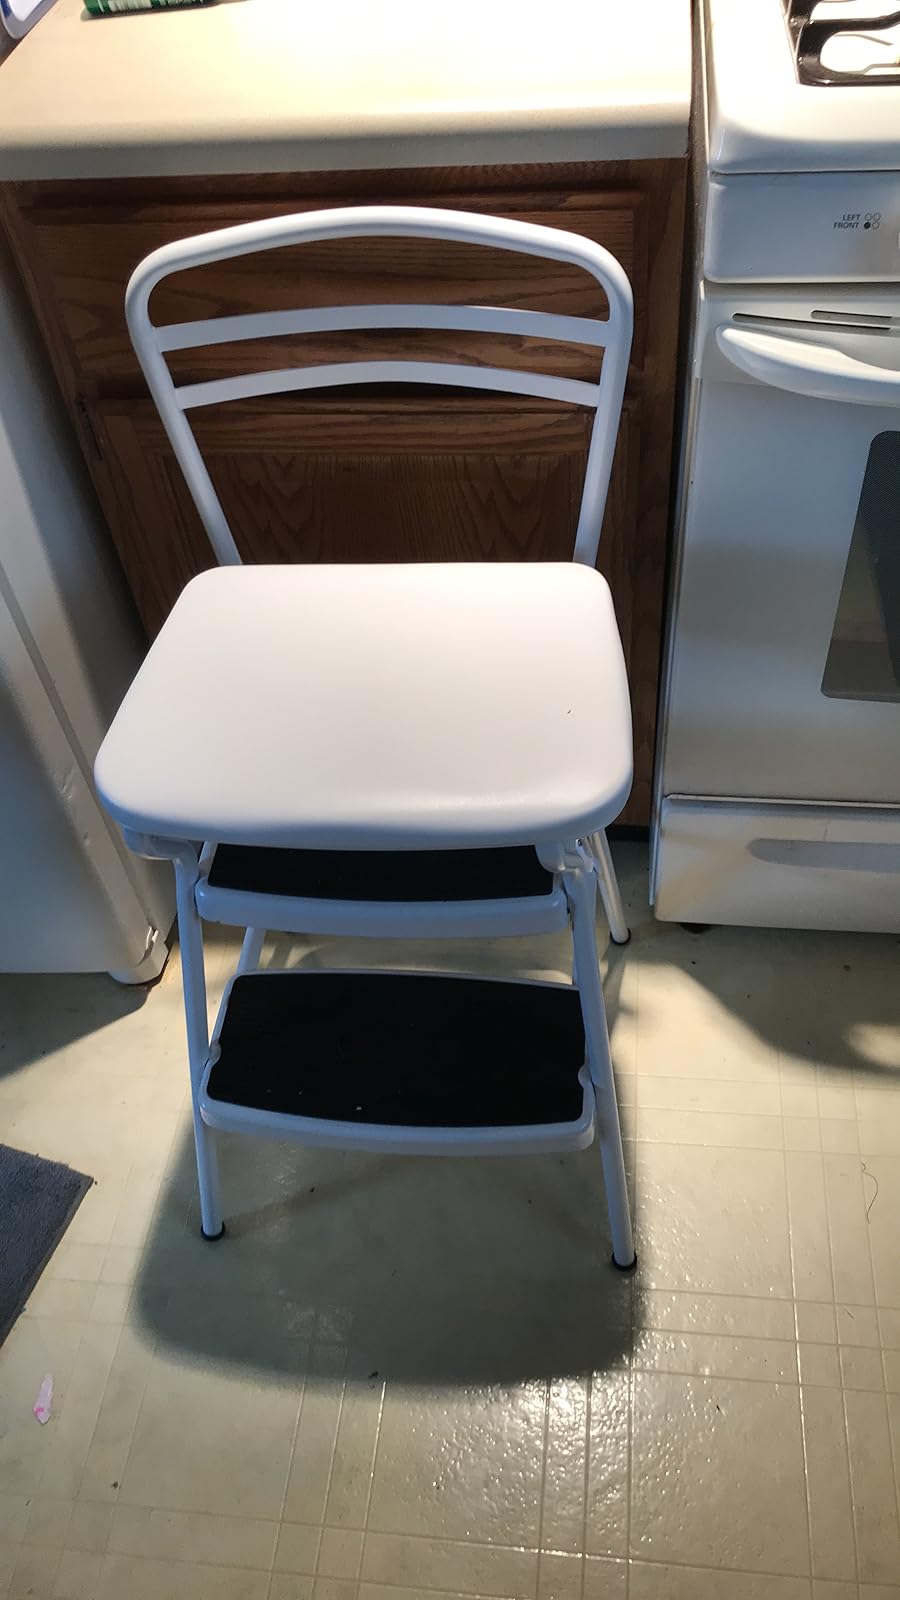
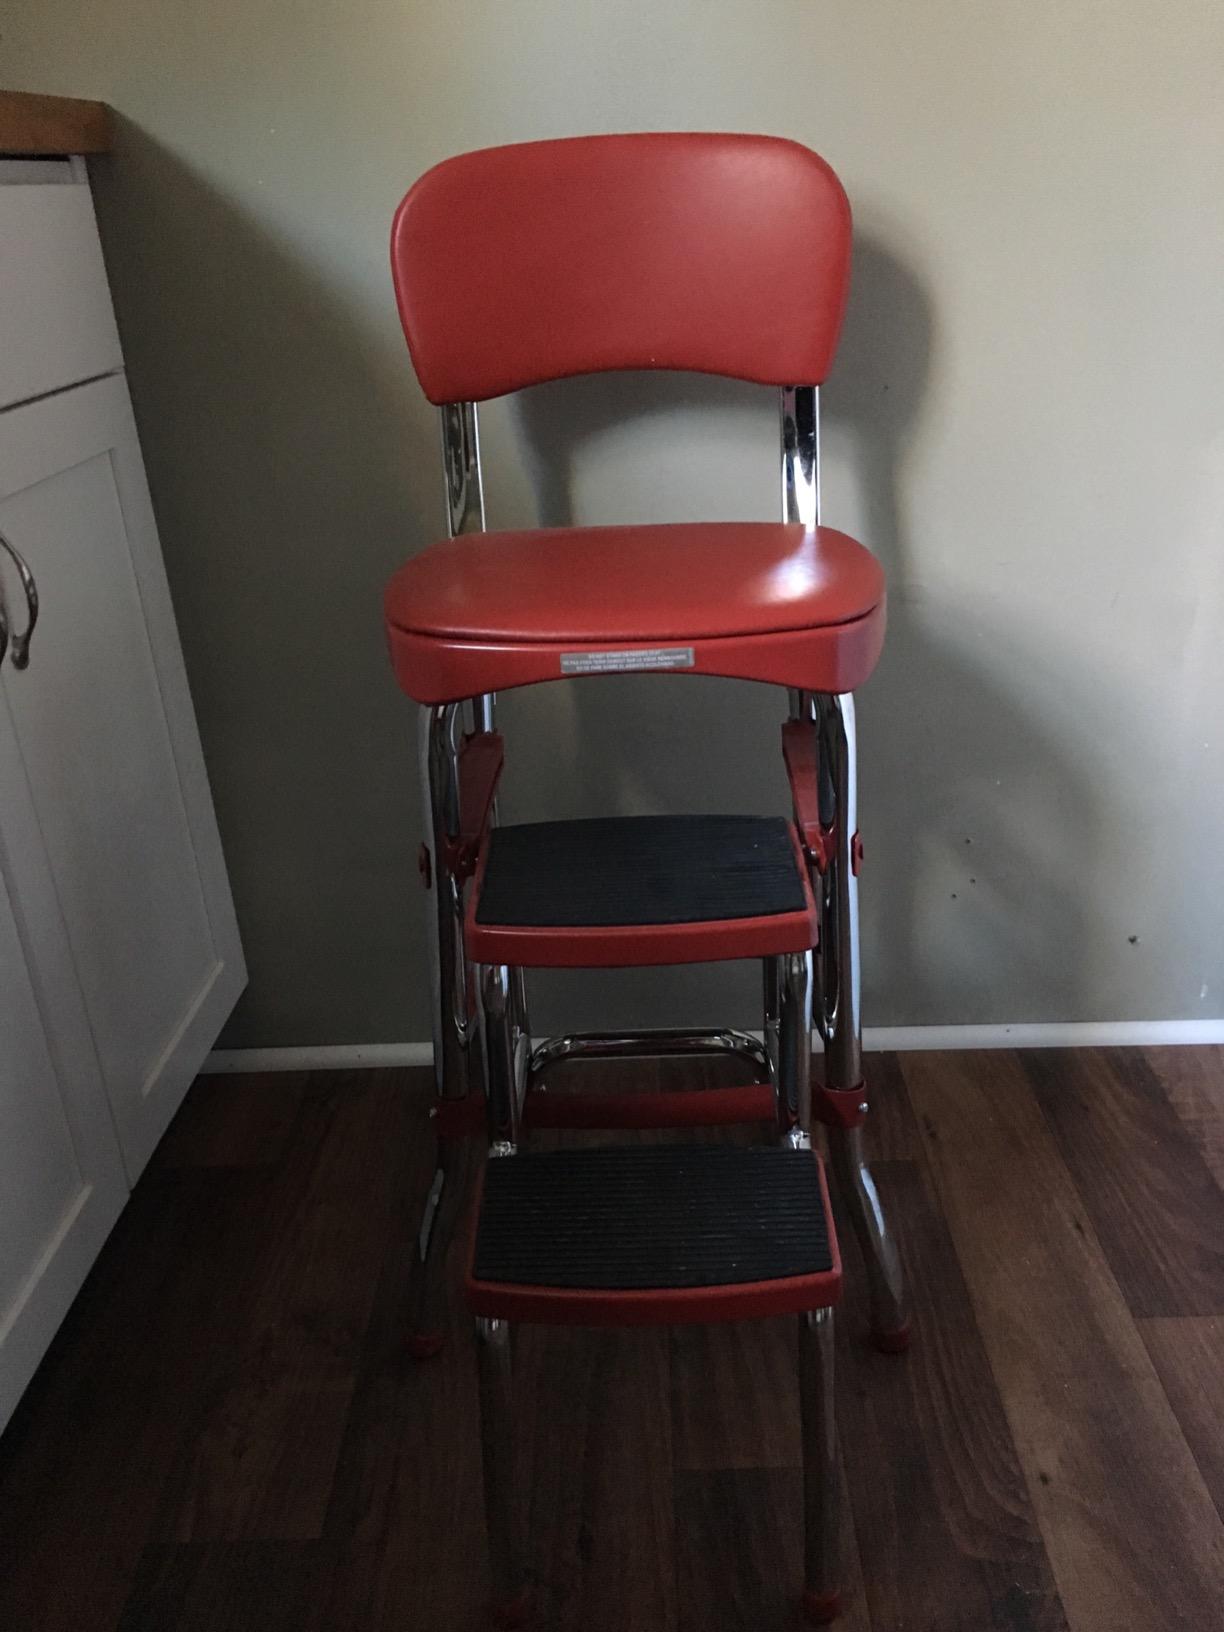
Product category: items_chair
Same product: no